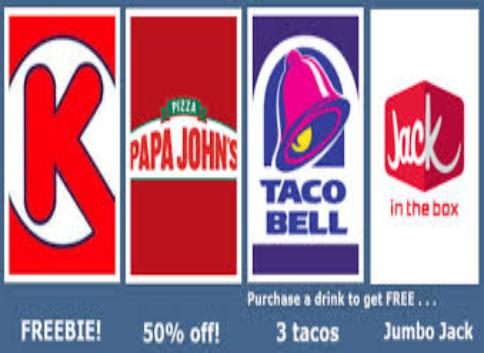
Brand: jack in the box
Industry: Food